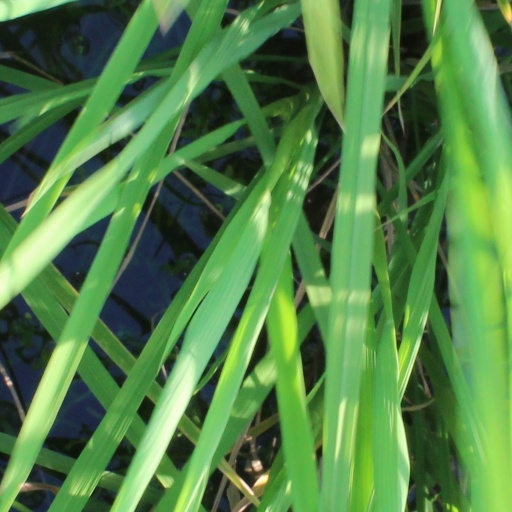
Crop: rice